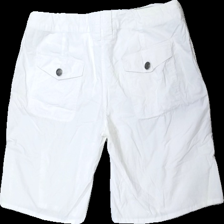
View: back
Type: Shorts
Category: Ladies
Brand: Not in the list
Brand text on label: b.young
Colors: White
Material: 100% bomull
Pattern: Logo print
Cut: Tight
Size: 44
Season: All
Stains: Minor
Damage: smuts fläckar
Damage location: bottom left
Damage 2: smutsigt på fickor
Damage 2 location: top center
Price range: <50
Recommended usage: Export
Description: vita shorts med silvriga knappar